Malaysian Expressway System

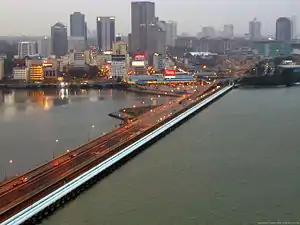
The Johor–Singapore Causeway serves as the primary connection of Johor Bahru with Woodlands, Singapore. Johor Bahru, the capital city of Johor, is visible in the background

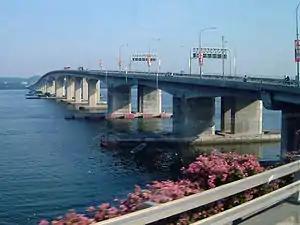
The Malaysia–Singapore Second Crossing serves as the secondary connection of Tanjung Kupang, Johor with Tuas, Singapore

The history of the highways in the Klang Valley started after the expulsion of Singapore from Malaysia on 9 August 1965, when the Malaysian government decided to make Port Swettenham (now Port Klang) Malaysia's new national port as a replacement for Singapore. As a result, the government planned to build a first highway in Klang Valley known as Federal Highway connecting Port Swettenham (now Port Klang) to Kuala Lumpur in the 1960s.